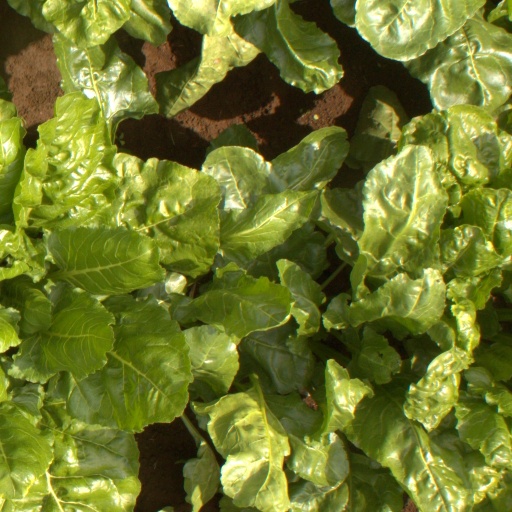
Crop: sugar beet